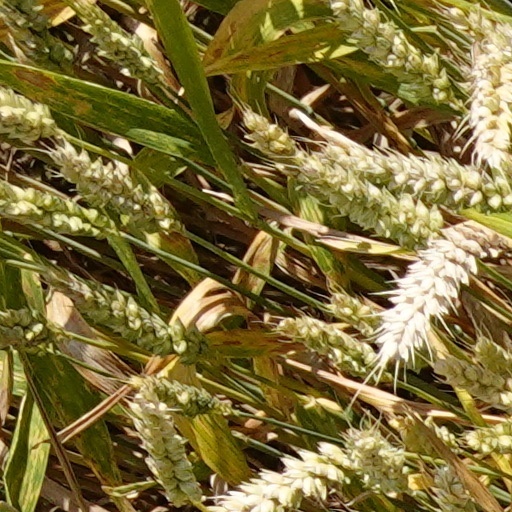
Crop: wheat